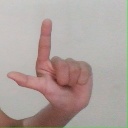
अक्षर: ल